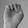
ASL letter: E